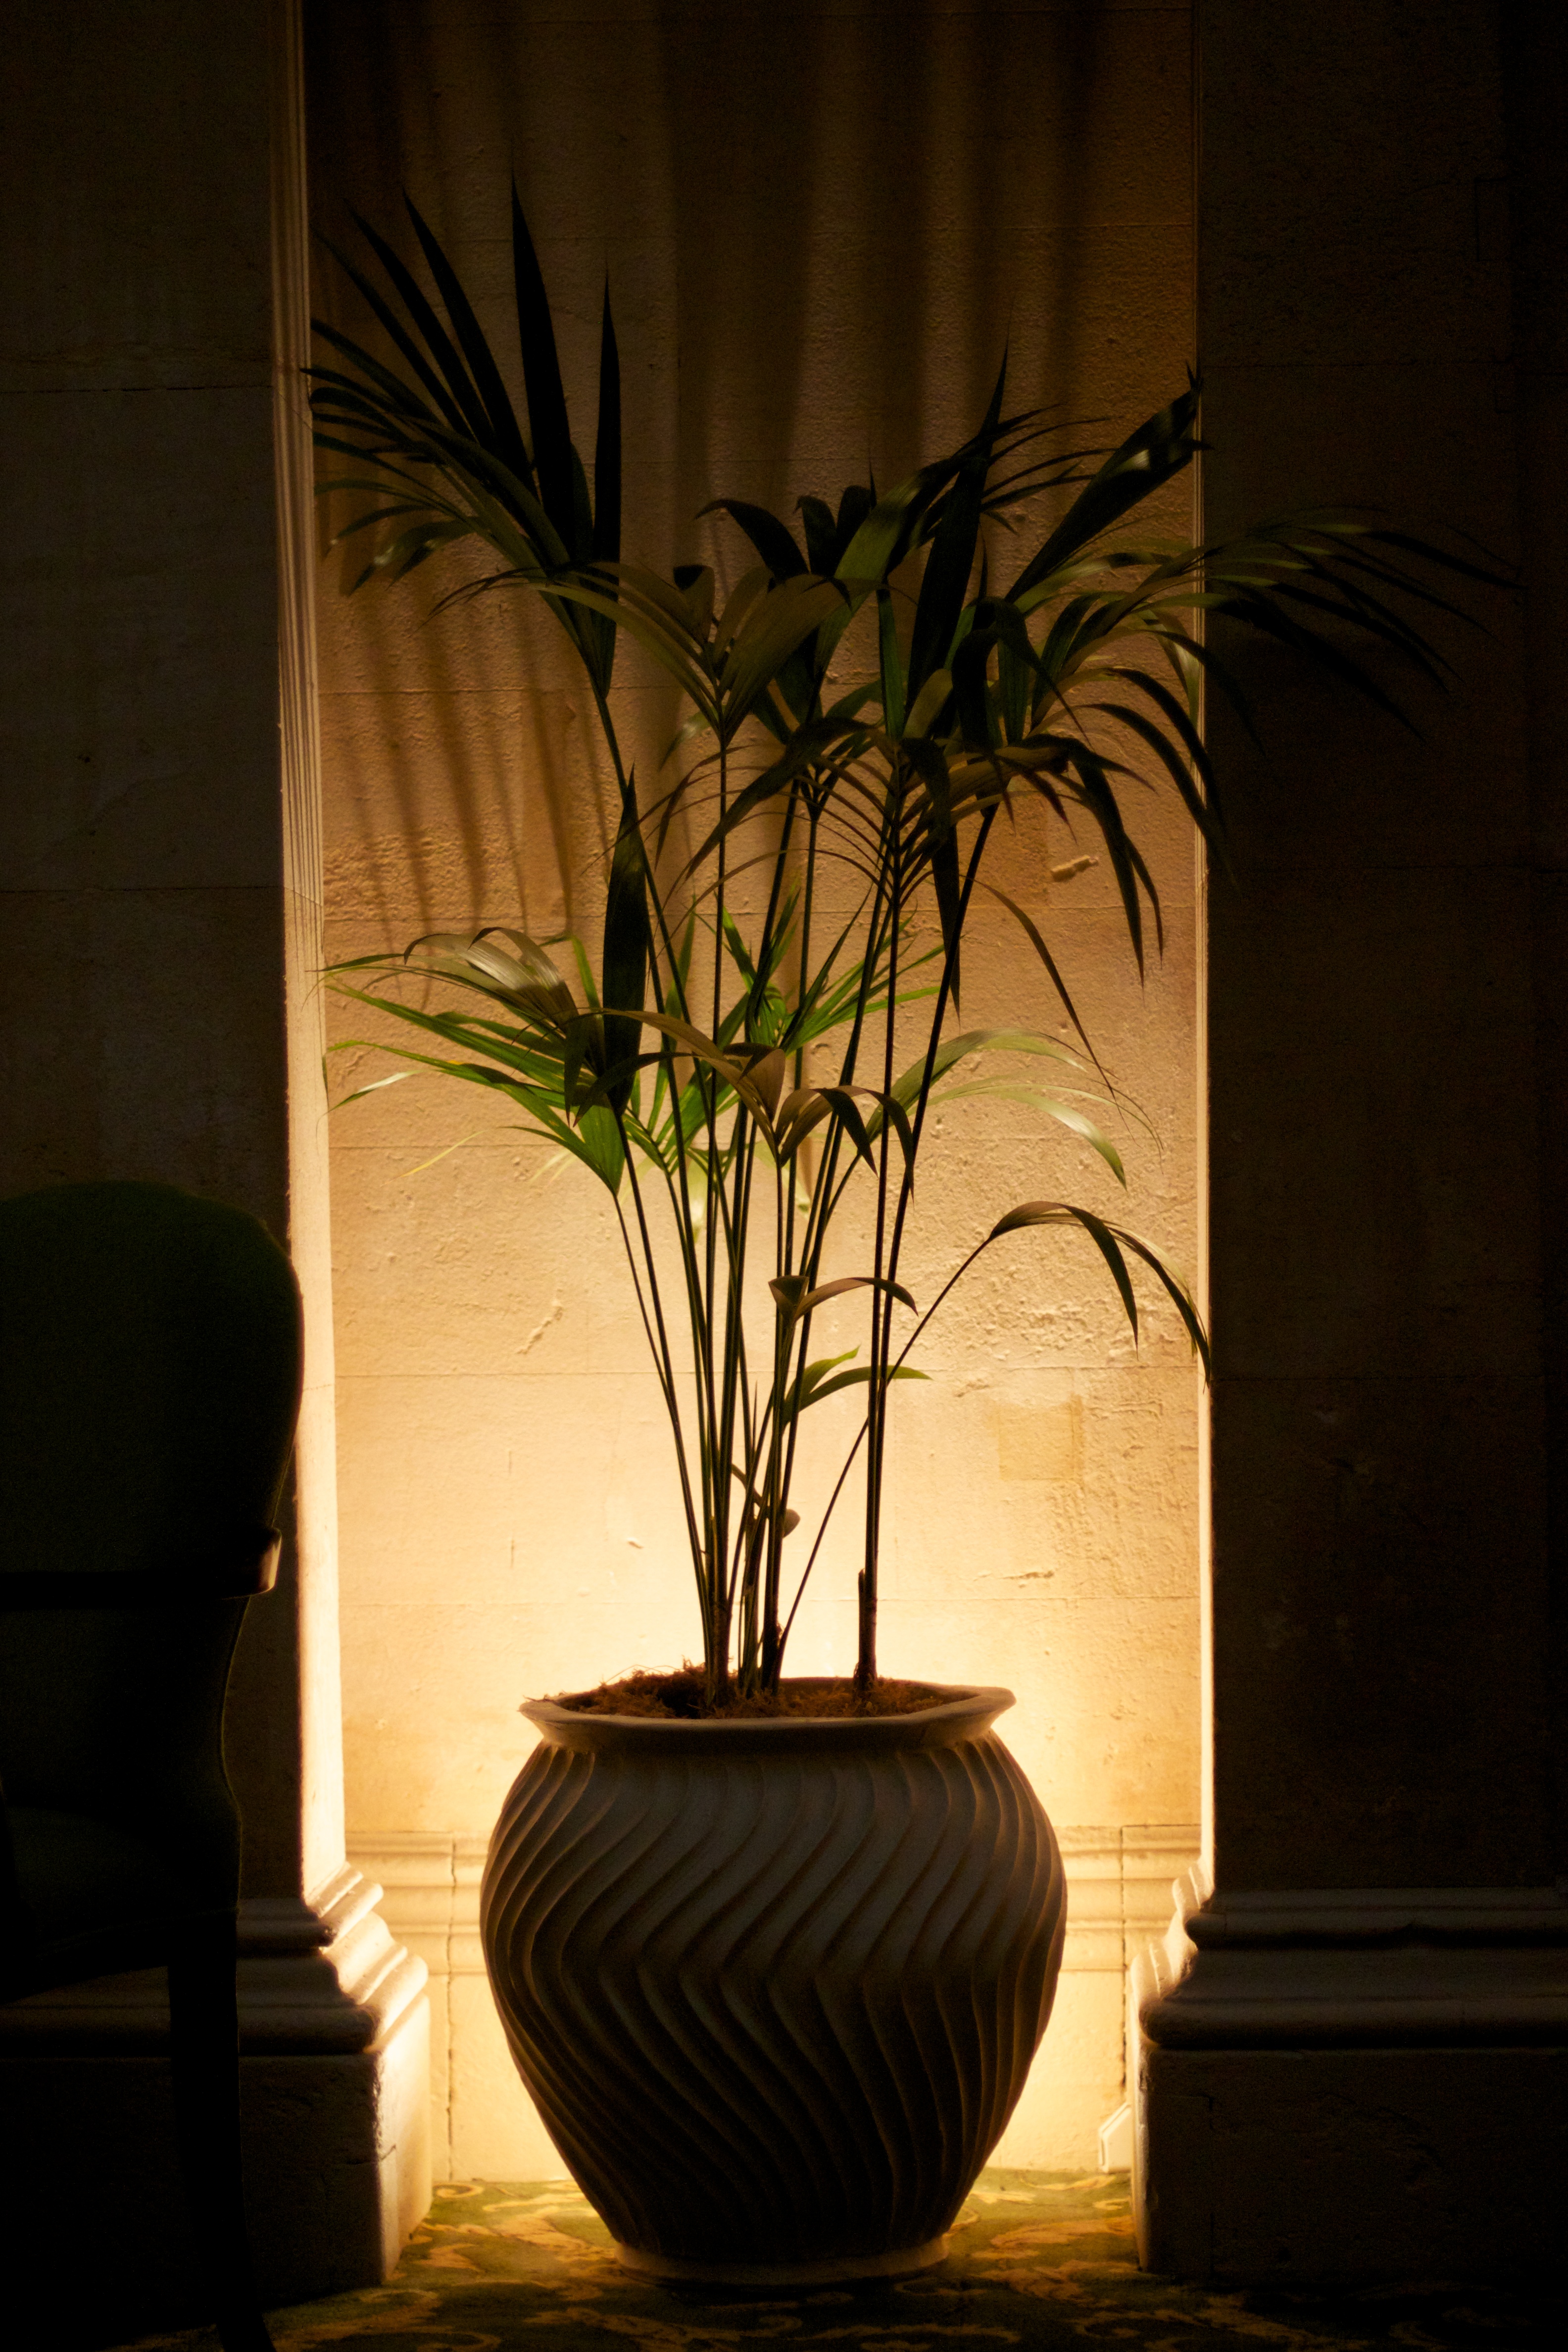
light, wood, night, house, sunlight, morning, flower, window, wall, evening, shadow, darkness, lighting, interior design, dailyshoot, window covering